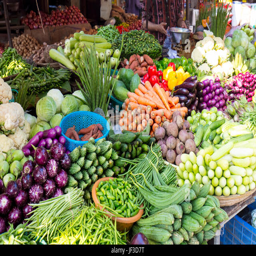
a food stall with many fruits and vegetables